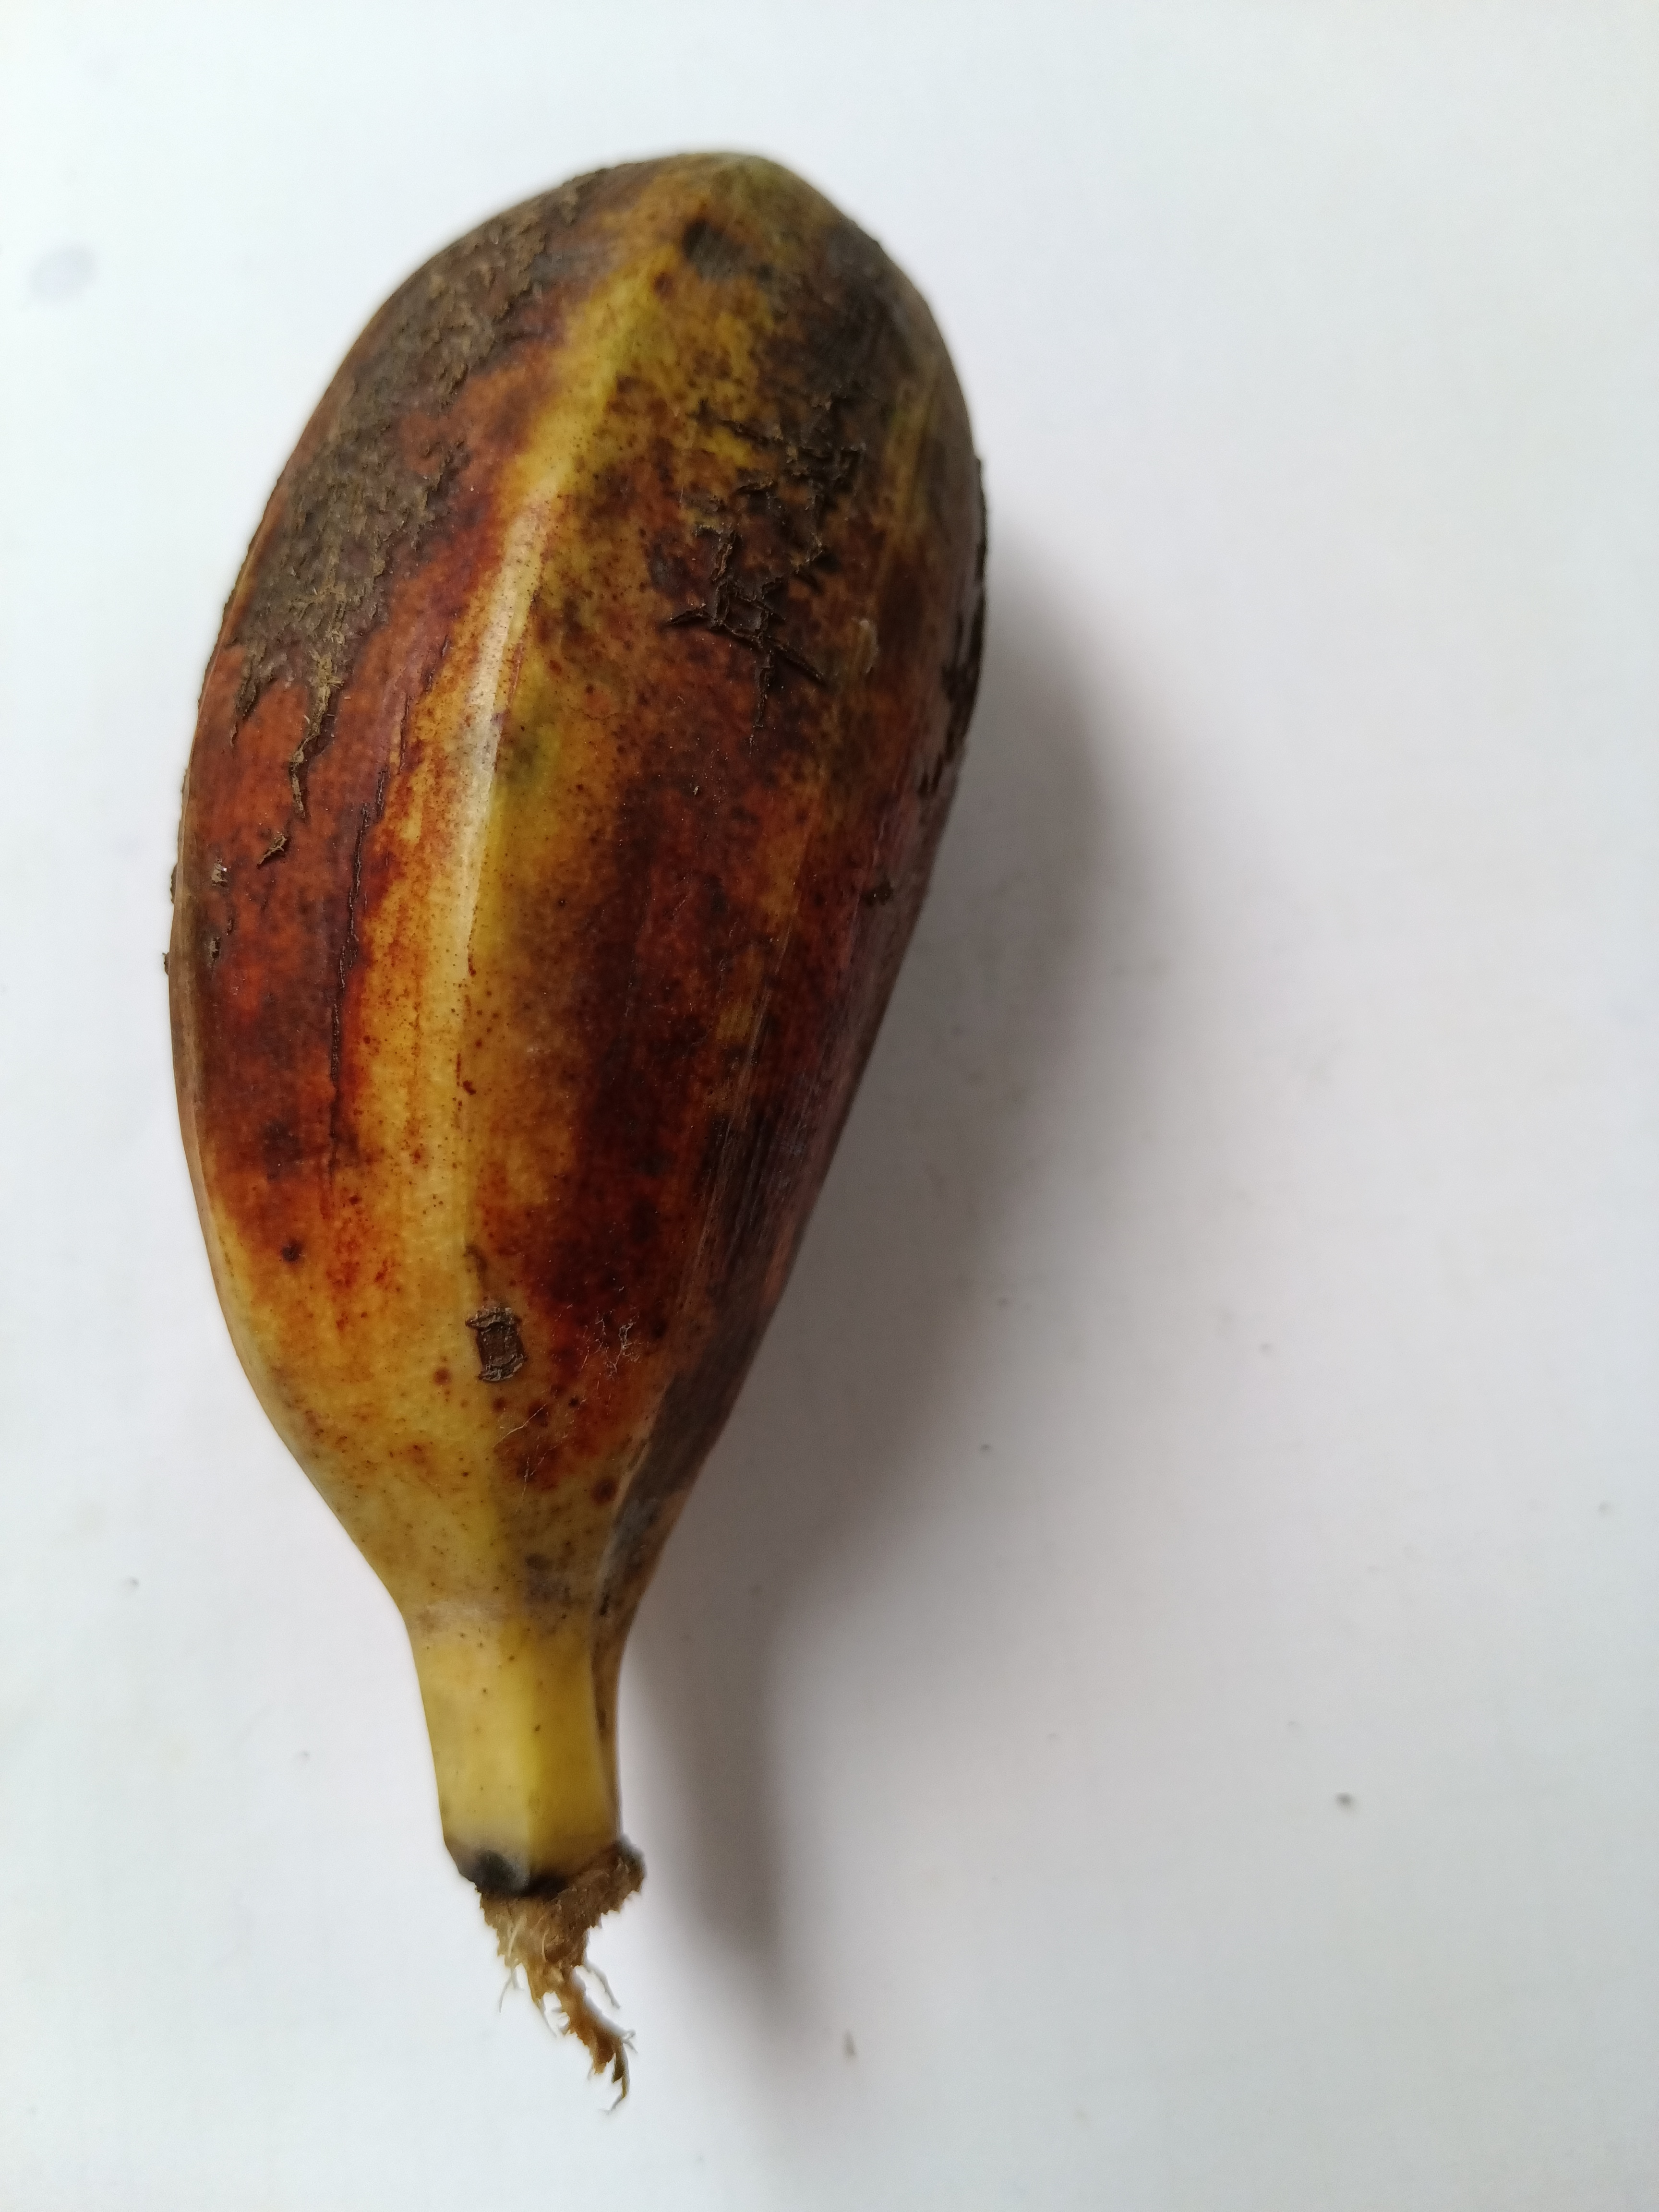
Banana variety: Bichi